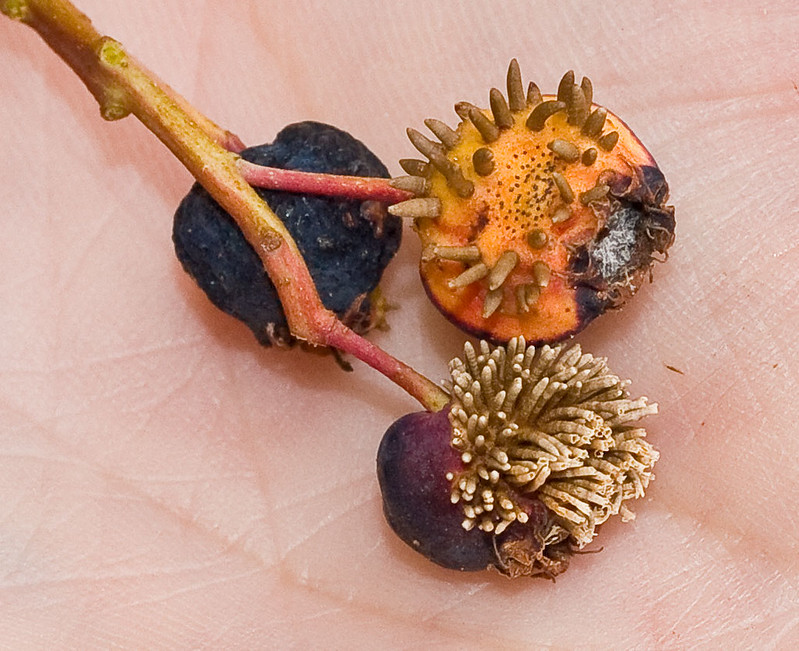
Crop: apple
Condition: rust